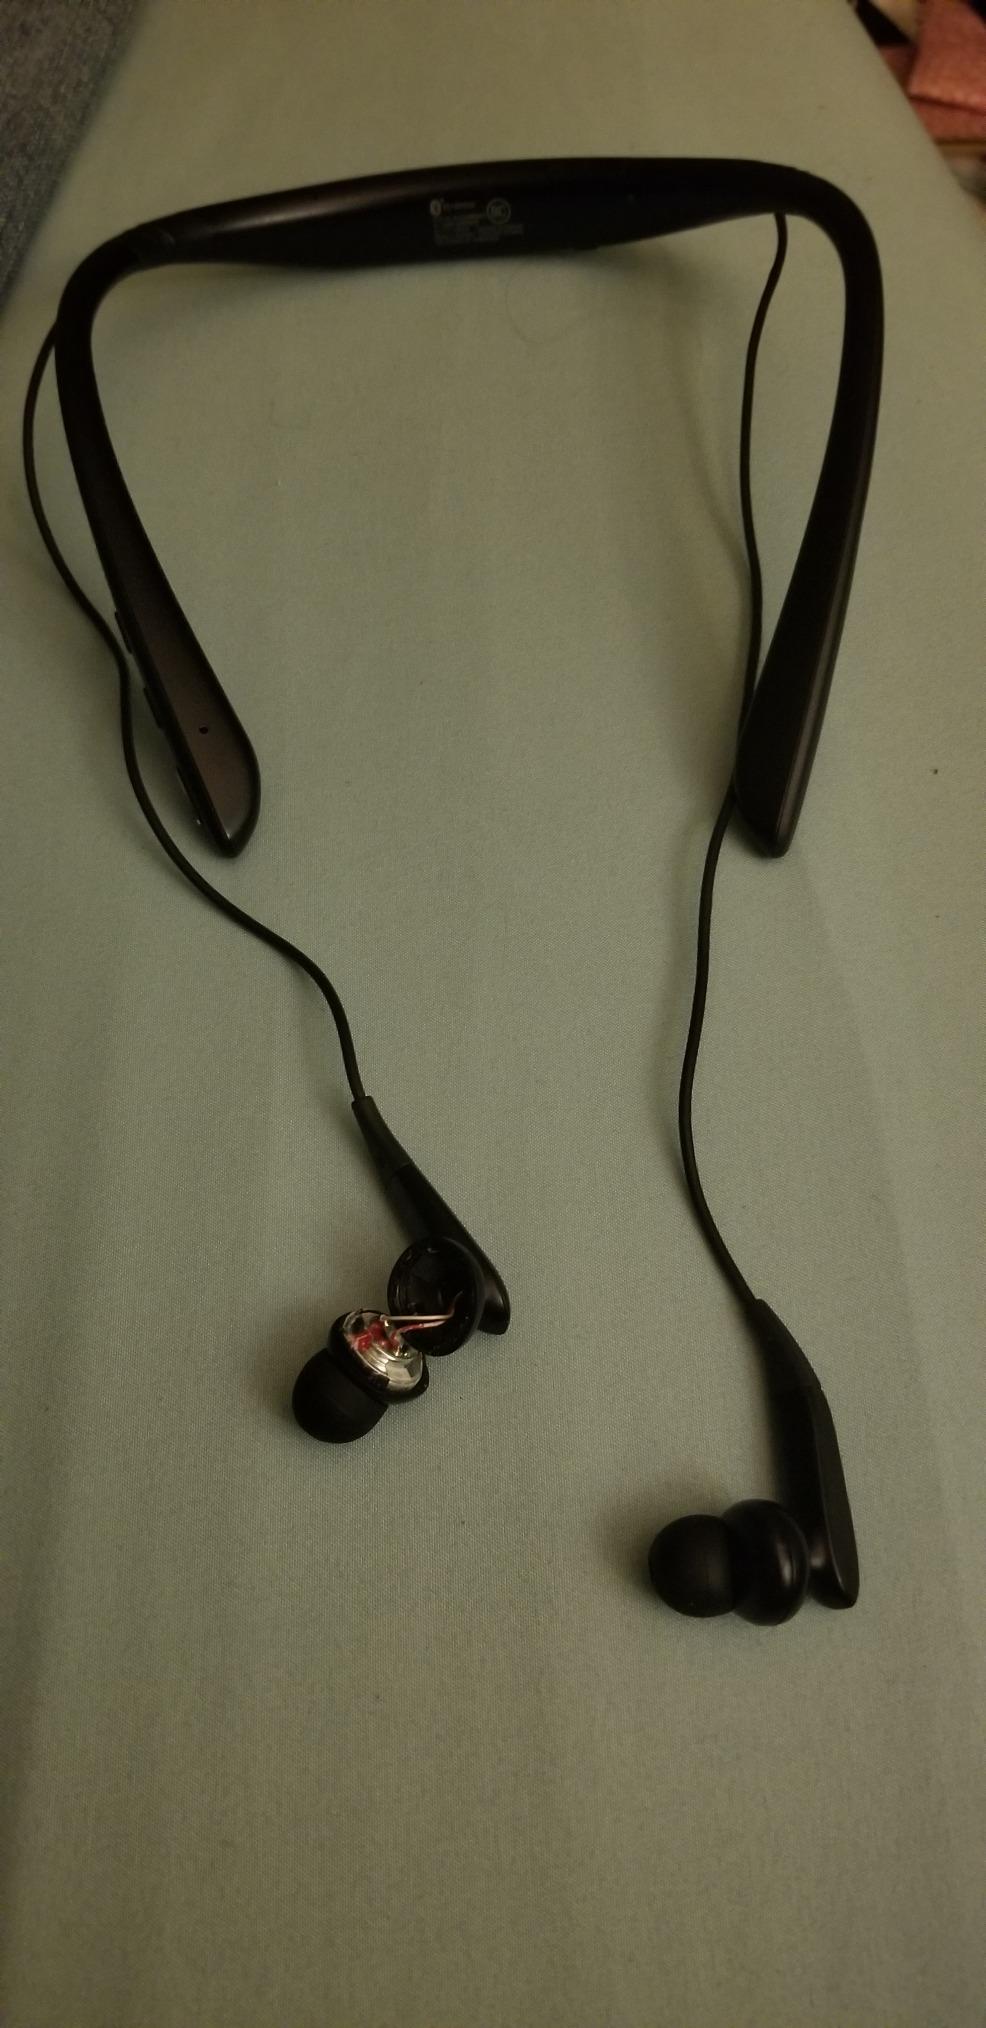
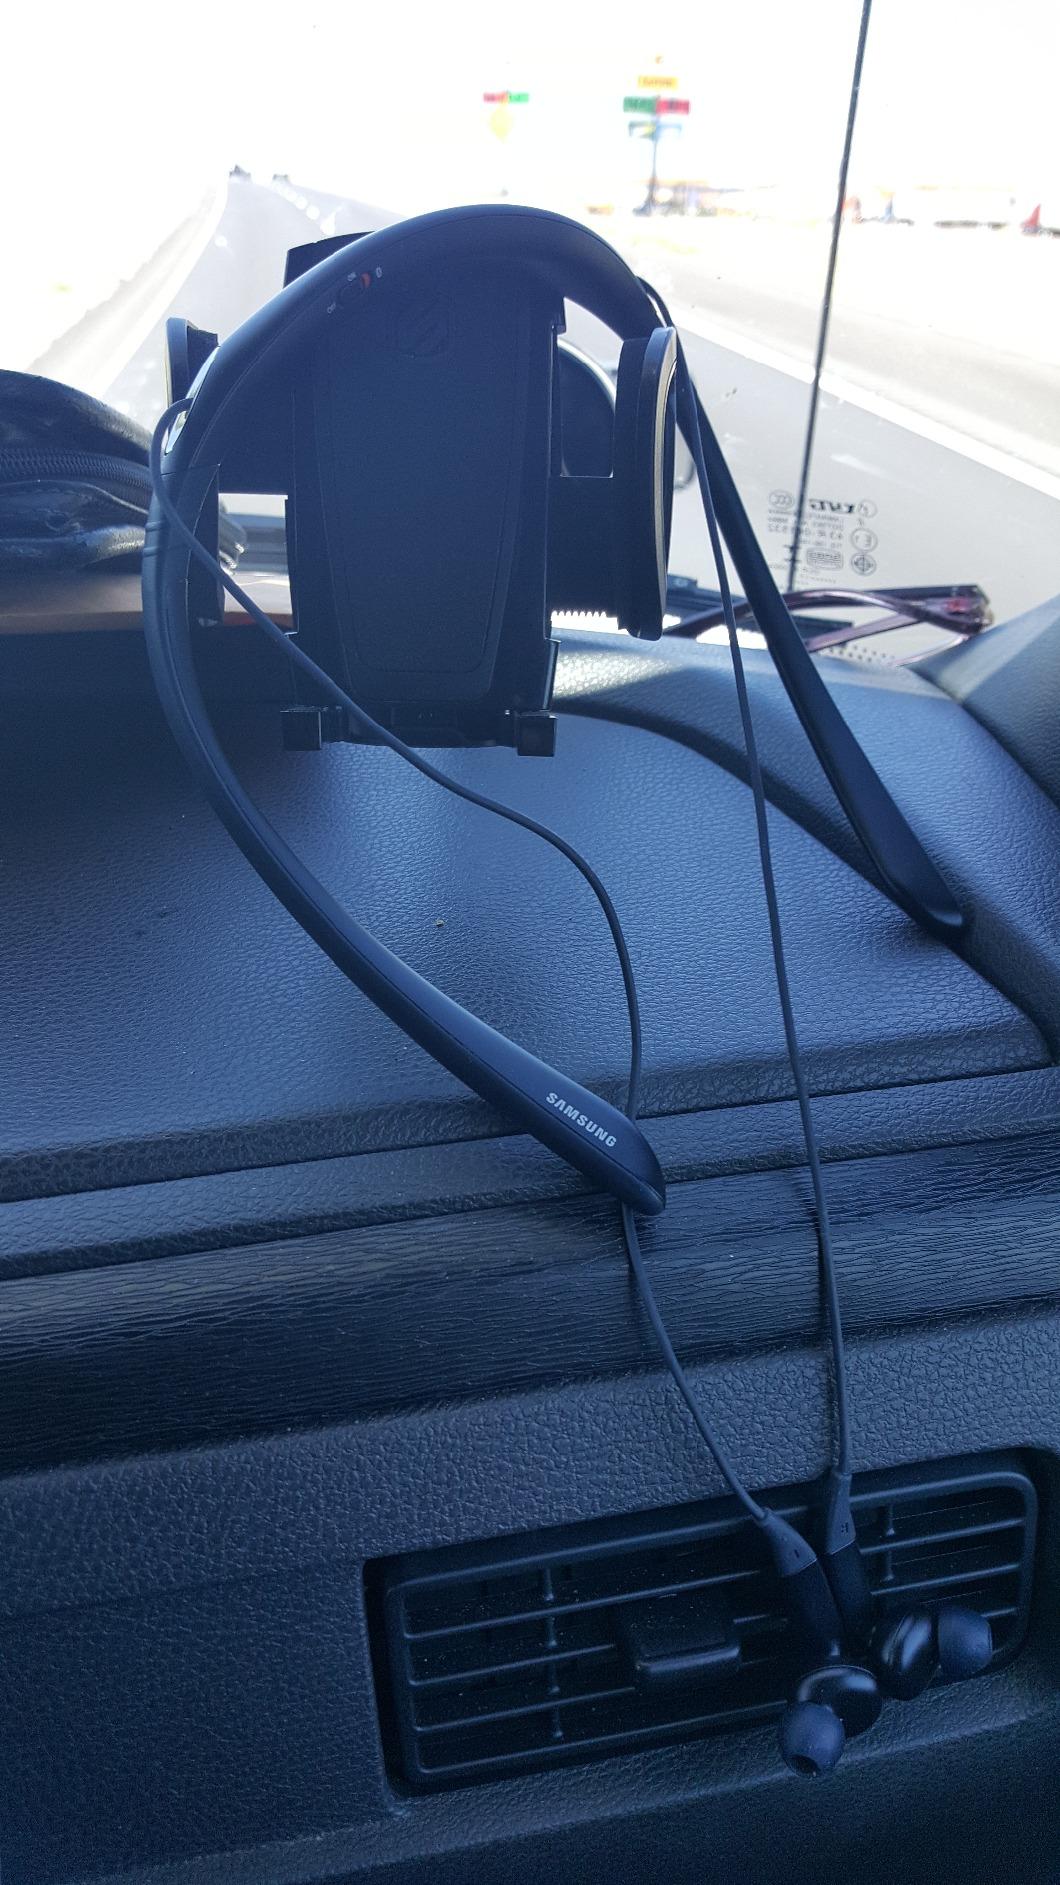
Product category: headphones
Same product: yes